Dumas Malone

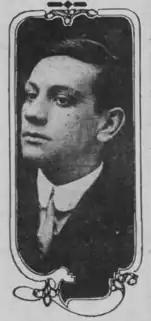
Malone as a young professor of mathematics at Andrew College, pictured in a 1912 edition of "The Atlanta Georgian"

Malone initially sought to study religion and enter the ministry upon graduating. He spent several years as a teacher in small, local schools; at Andrew College, he lectured on topics including mathematics, history, and the Bible. Finding a passion for teaching, he briefly taught biblical literature as an adjunct professor at Randolph-Macon Woman's College, where two of his sisters had been educated.